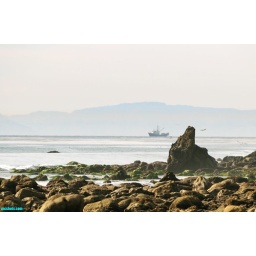
a fishing boat out in the kelp beds off the northern l.a. coast